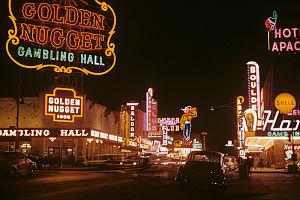
L'électricité existe depuis les débuts de l'univers qui est composé, selon des principes physiques, de « matière ». Son histoire vue par les hommes remonte aux débuts de l'humanité, car l'électricité est partout présente, très discrète la majorité du temps. Elle se manifeste parfois de manière très spectaculaire et brutale : par exemple sous forme d'éclairs associés au tonnerre et à des destructions.
Fremont Street est une rue de Las Vegas dans le Nevada. C'est la deuxième rue la plus célèbre dans la vallée de Las Vegas après le Las Vegas Strip. Nommée en l'honneur de l'explorateur John Charles Frémont, elle est l'adresse de nombreux casinos célèbres tels que le Binion's Gambling Hall and Hotel, le Fremont Hotel and Casino, le Golden Gate Hotel and Casino, le Golden Nugget, le The Mint Las Vegas et le Pioneer Club Las Vegas.